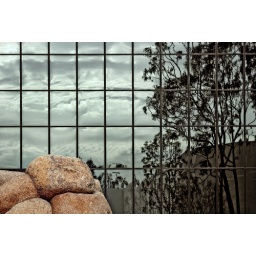
The buildings around the plaza are typical office buildings with curtain wall skins, reflecting the design back soulessly.